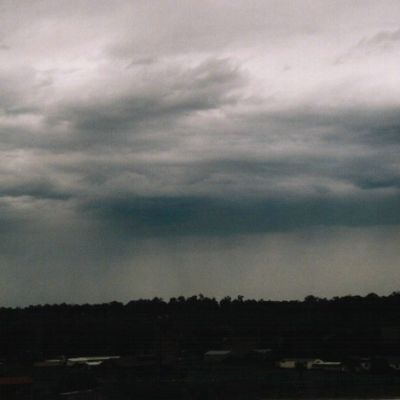
Cloud type: Nimbostratus (Ns)